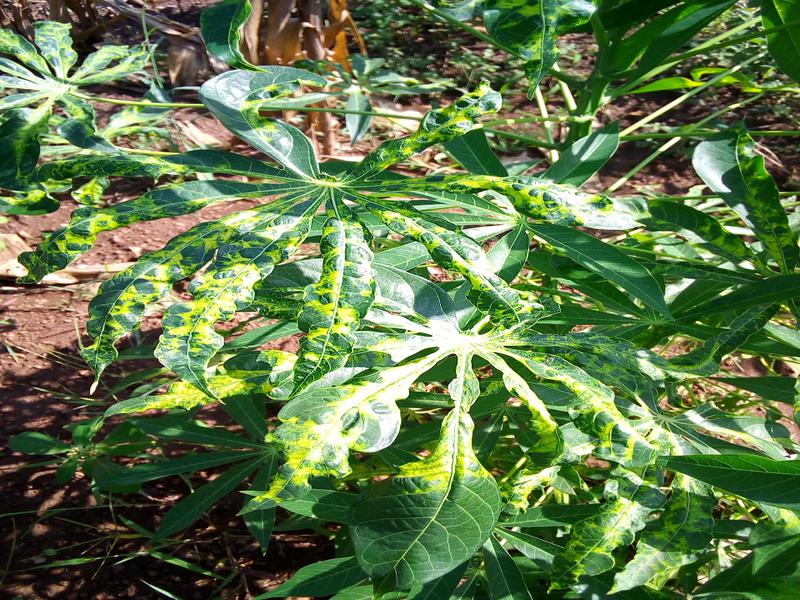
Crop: cassava
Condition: mosaic_disease